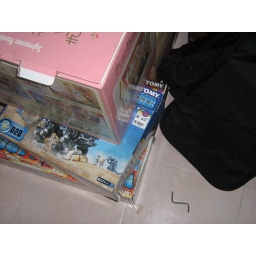
Zoids (gojulas giga and shield liger) boxes being crushed by cute Sylvanian Families box